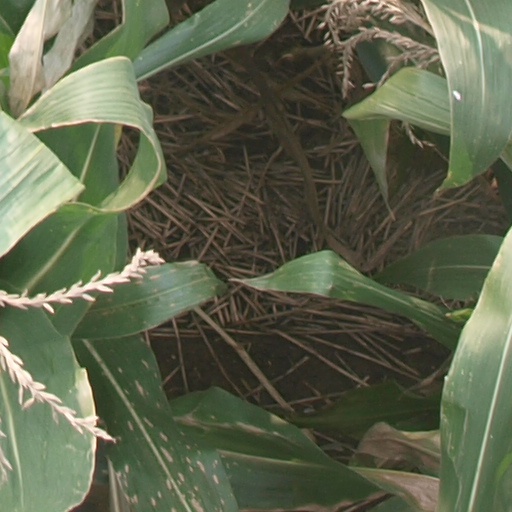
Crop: maize; corn